Pathare Prabhu

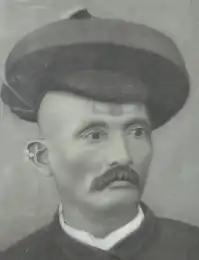
Pathare Prabhu middle-class man of nineteenth century.

Pathare Prabhu is one of the Hindu communities found mainly in the Indian state of Maharashtra.